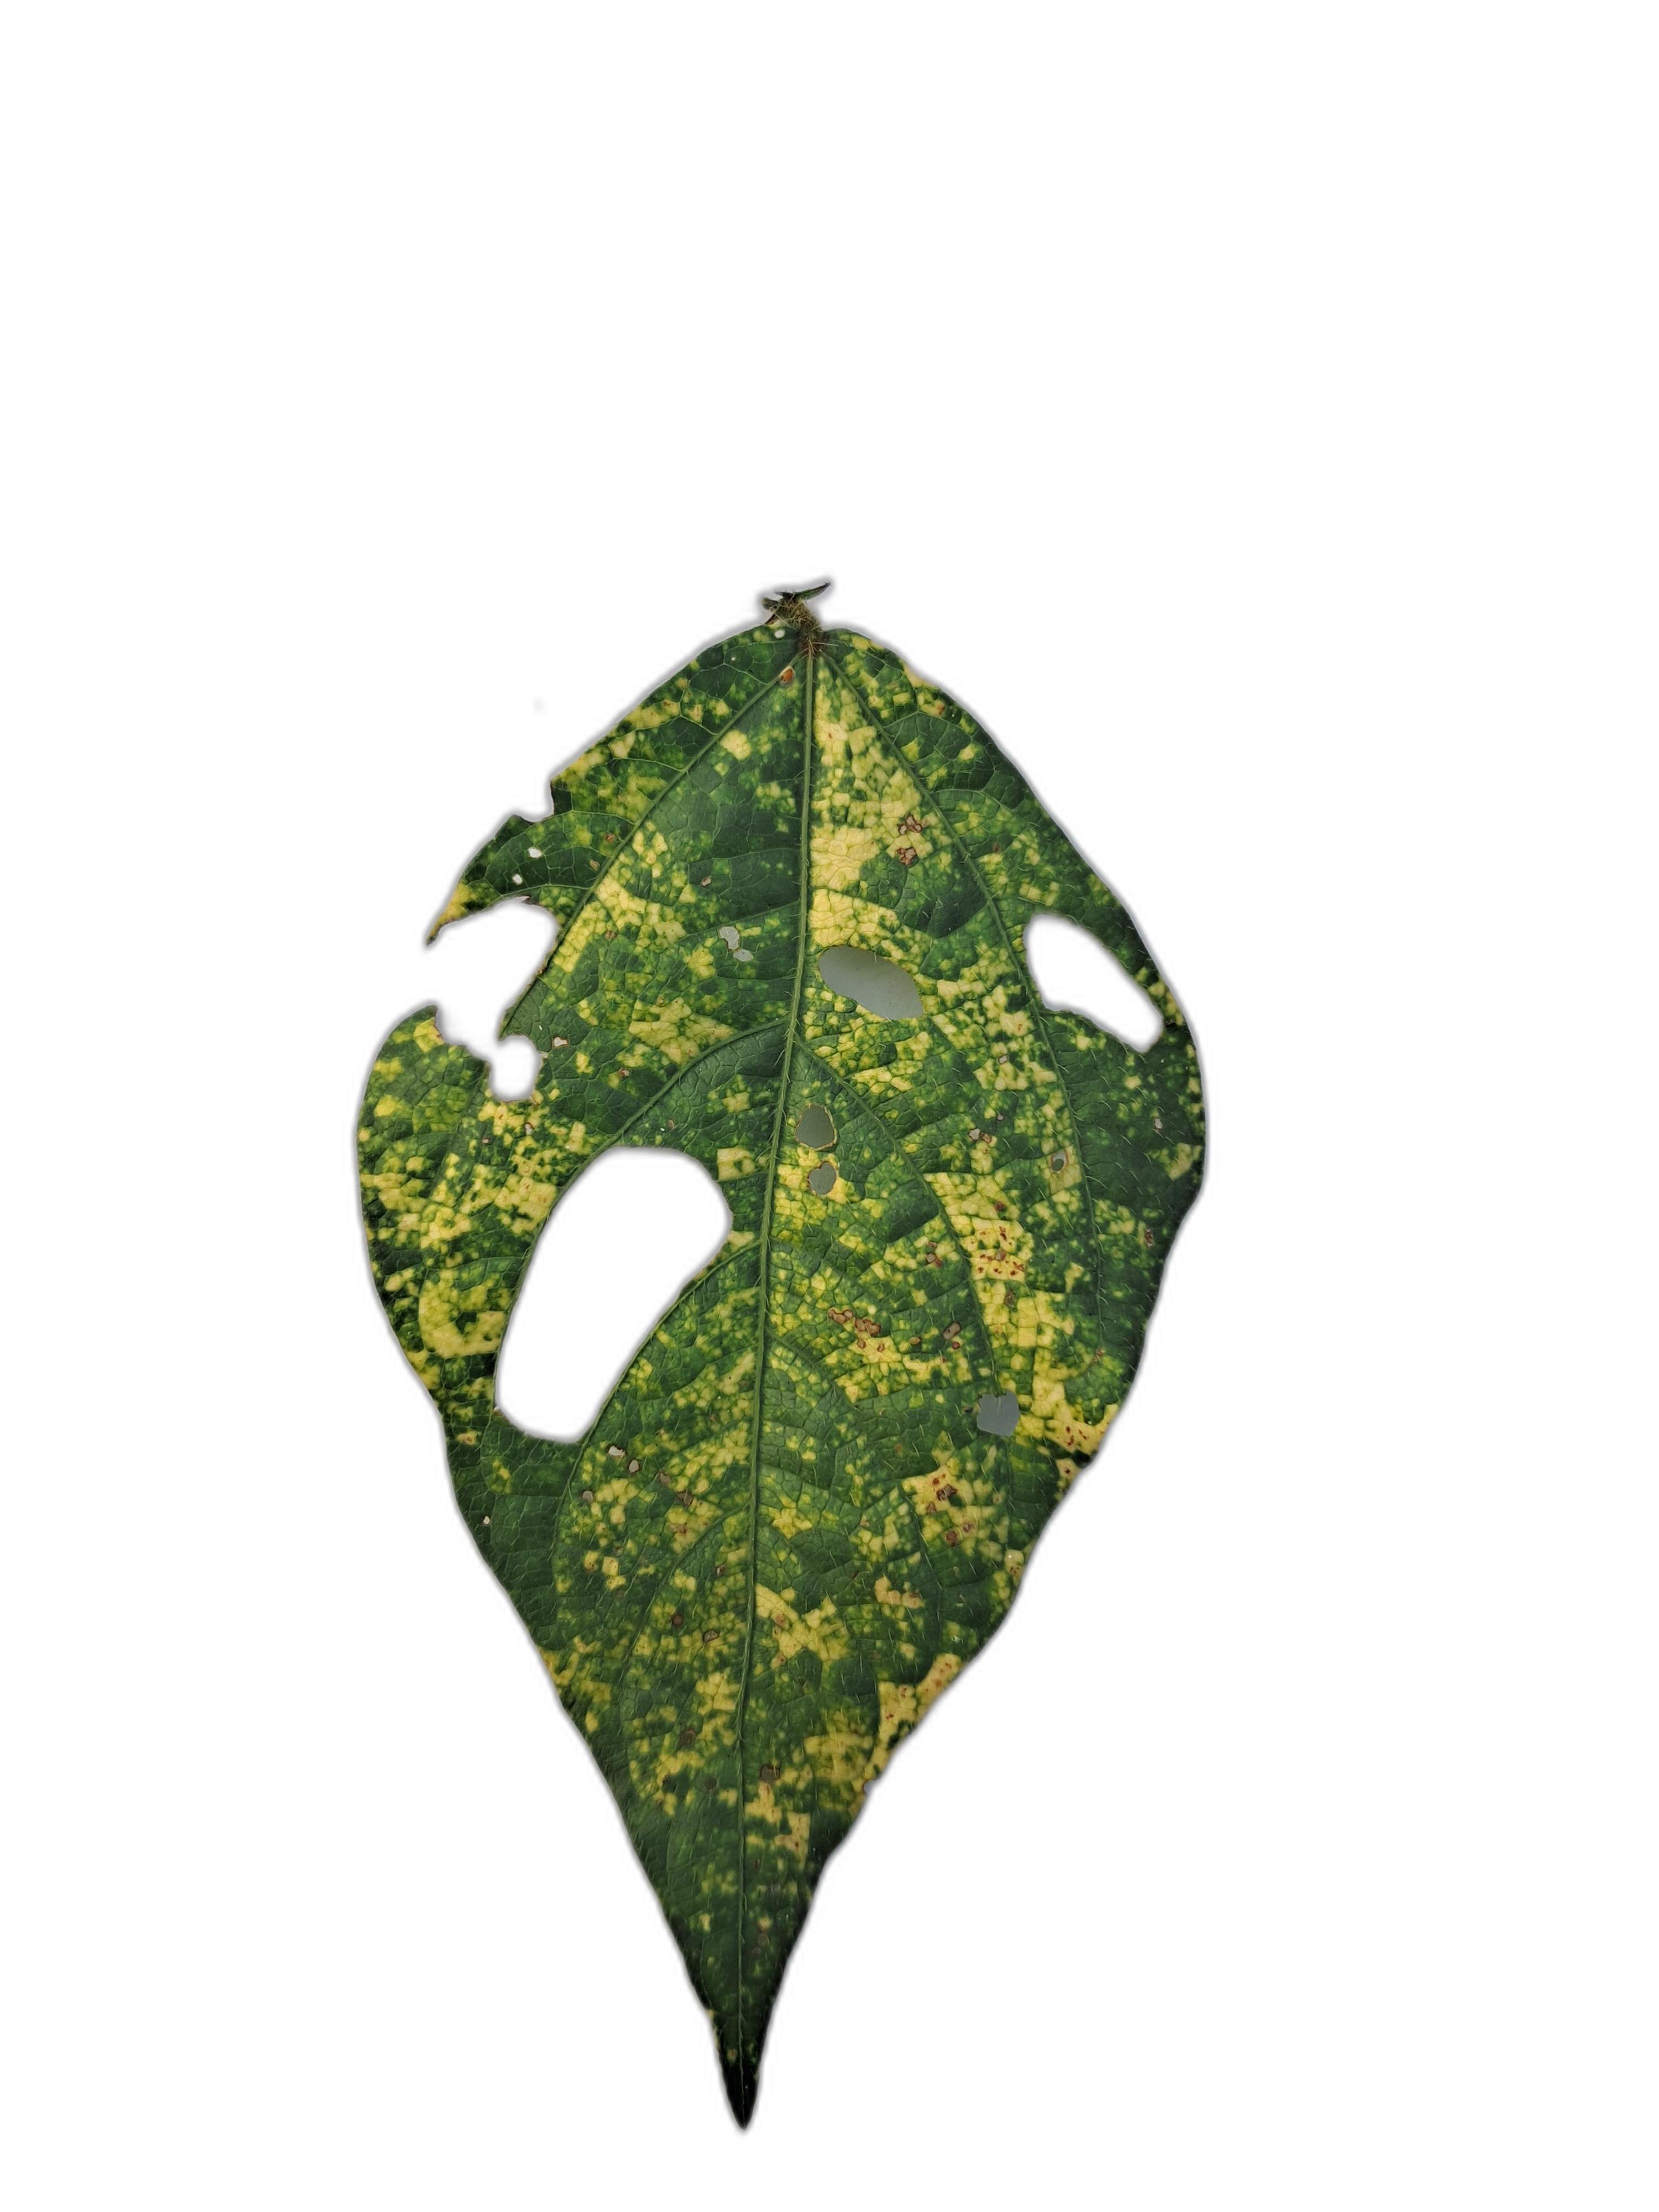
Label: Yellow Mosaic